Abdallah Khan

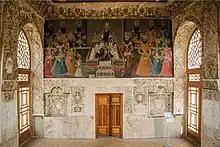
Mural by Abdallah Khan in the Soleymaniyeh Palace in Karaj, depicting Fath-Ali Shah Qajar and his court. Dated 1813-14

Abdallah Khan was an Iranian court painter and architect of the Qajar era who was active between 1810 and 1850. His greatest work is a grand mural in the Negarestan Palace, Tehran, and he is also known to have painted murals at the Soleymaniyeh Palace in Karaj, life-size portraits and other works.